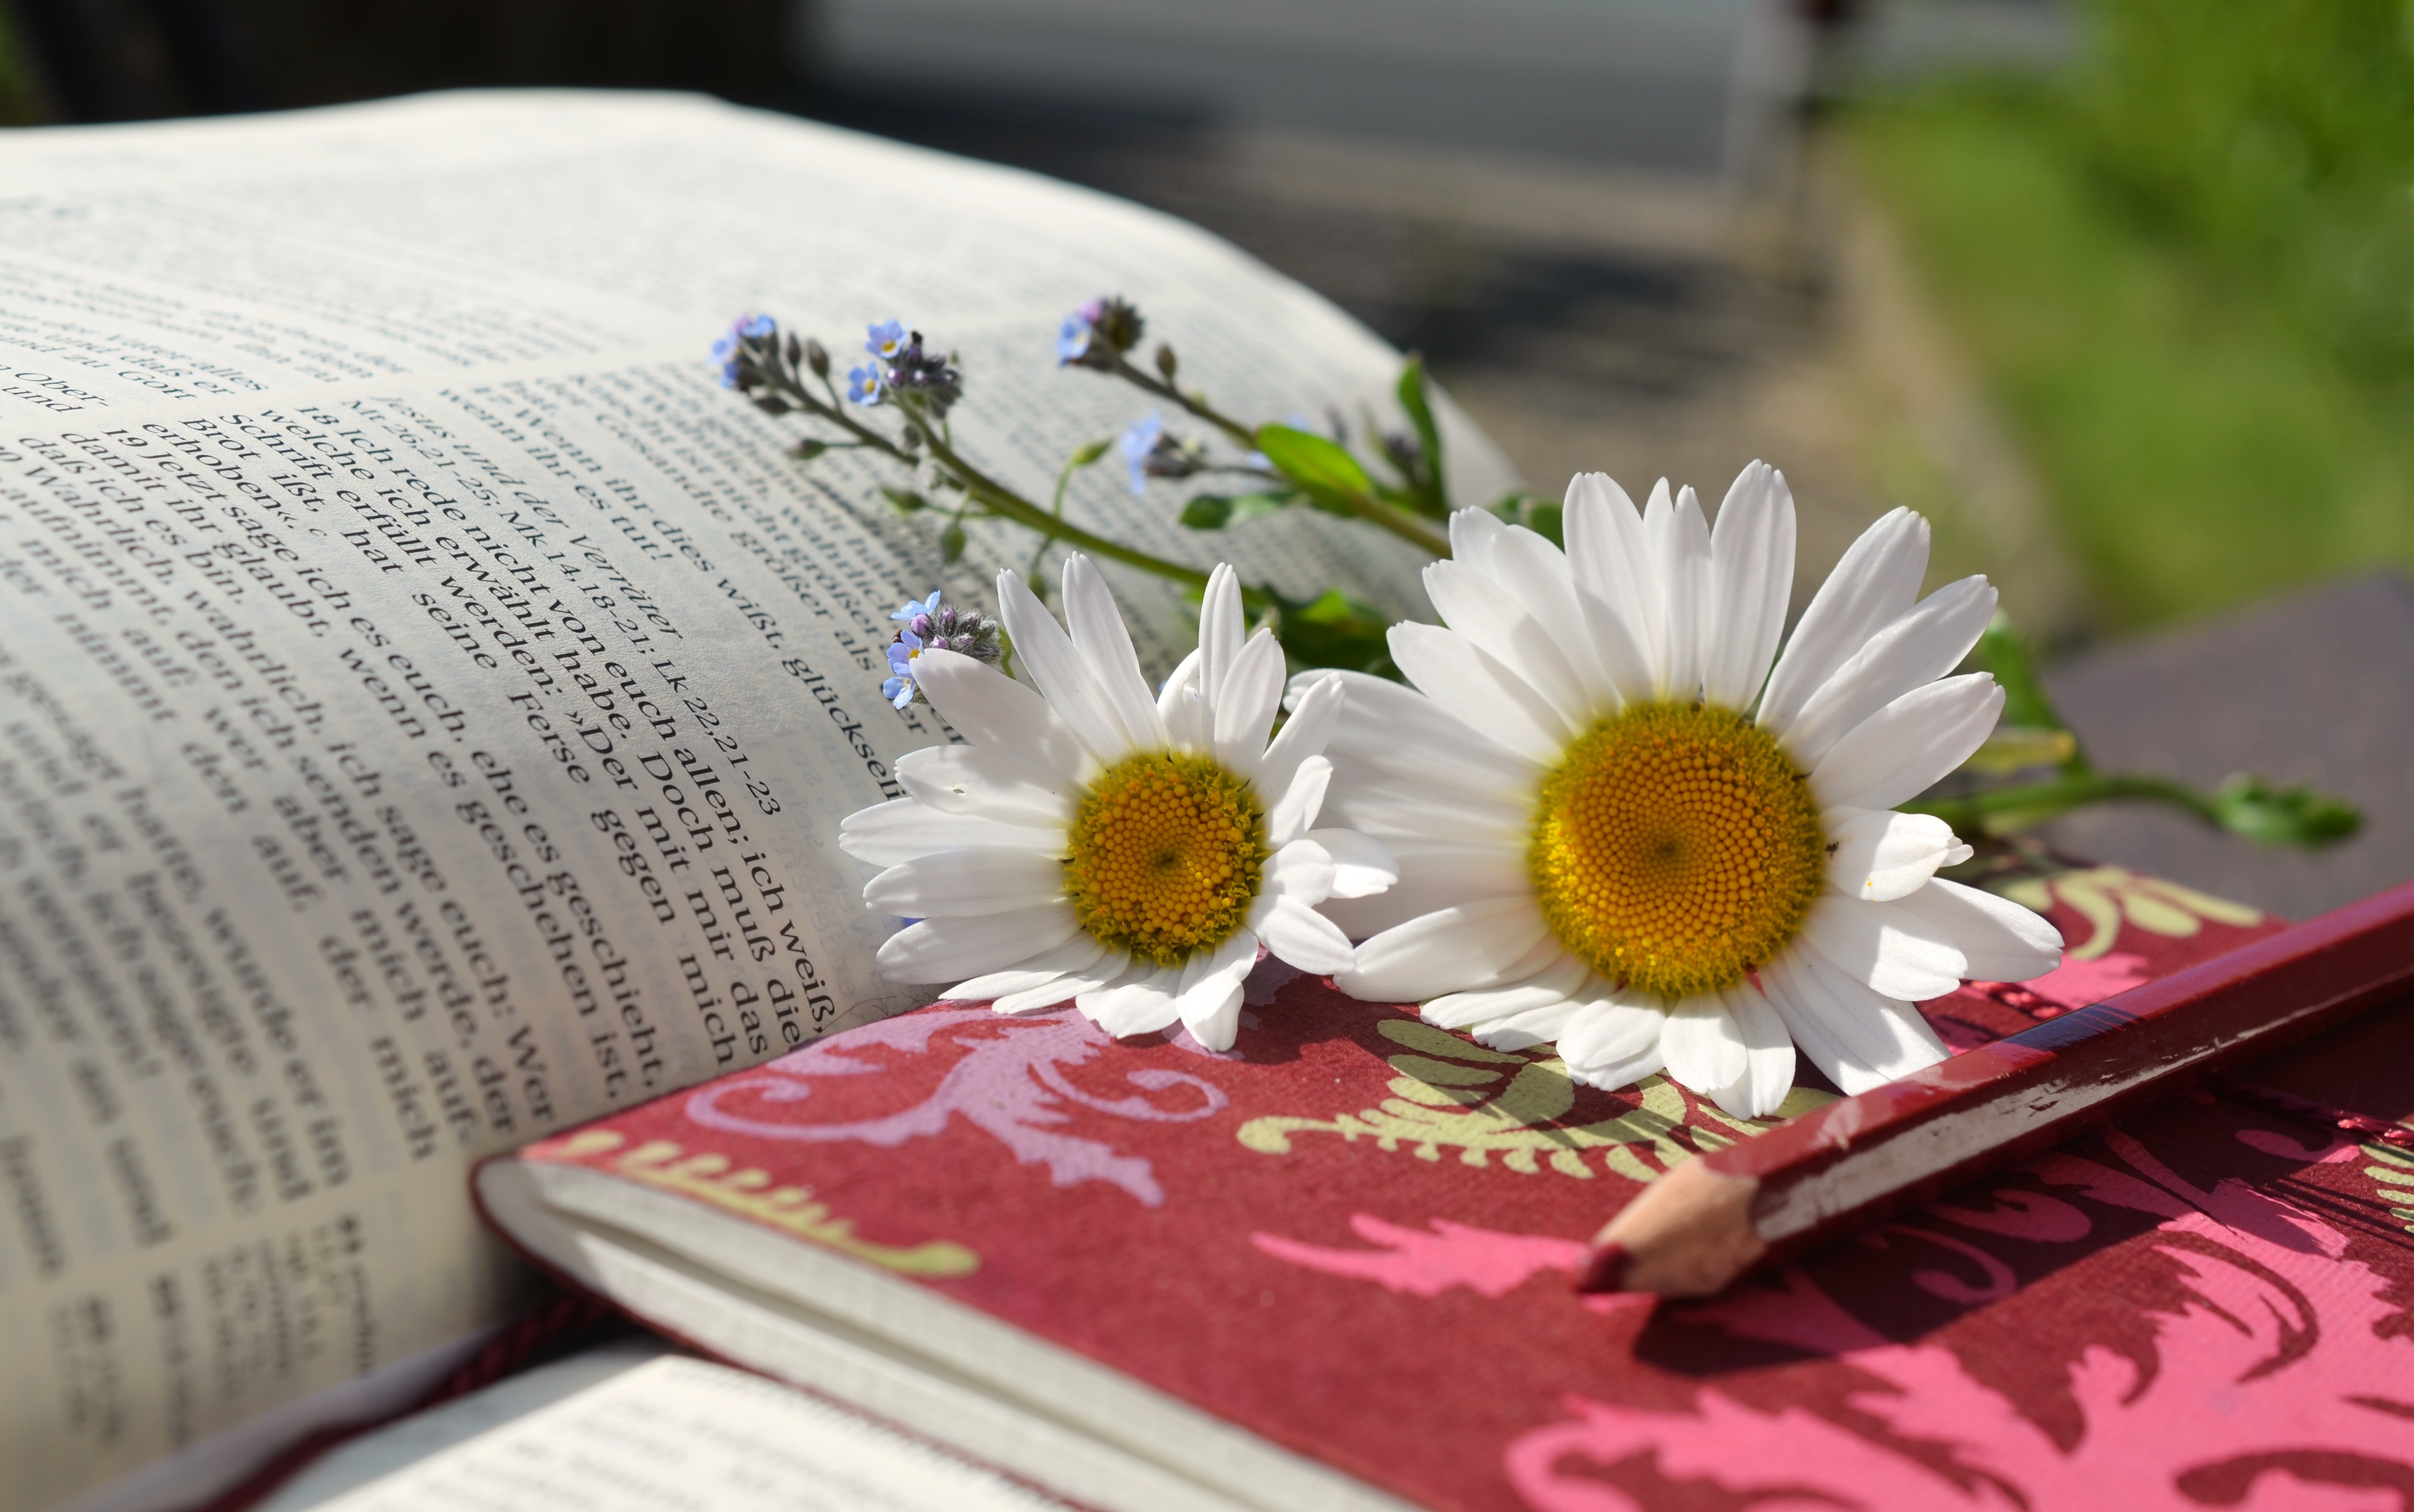
book, read, plant, flower, petal, relax, rest, bible, book page, literature, daisies, notes, word of god, flower bouquet, writing materials